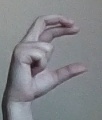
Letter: thal